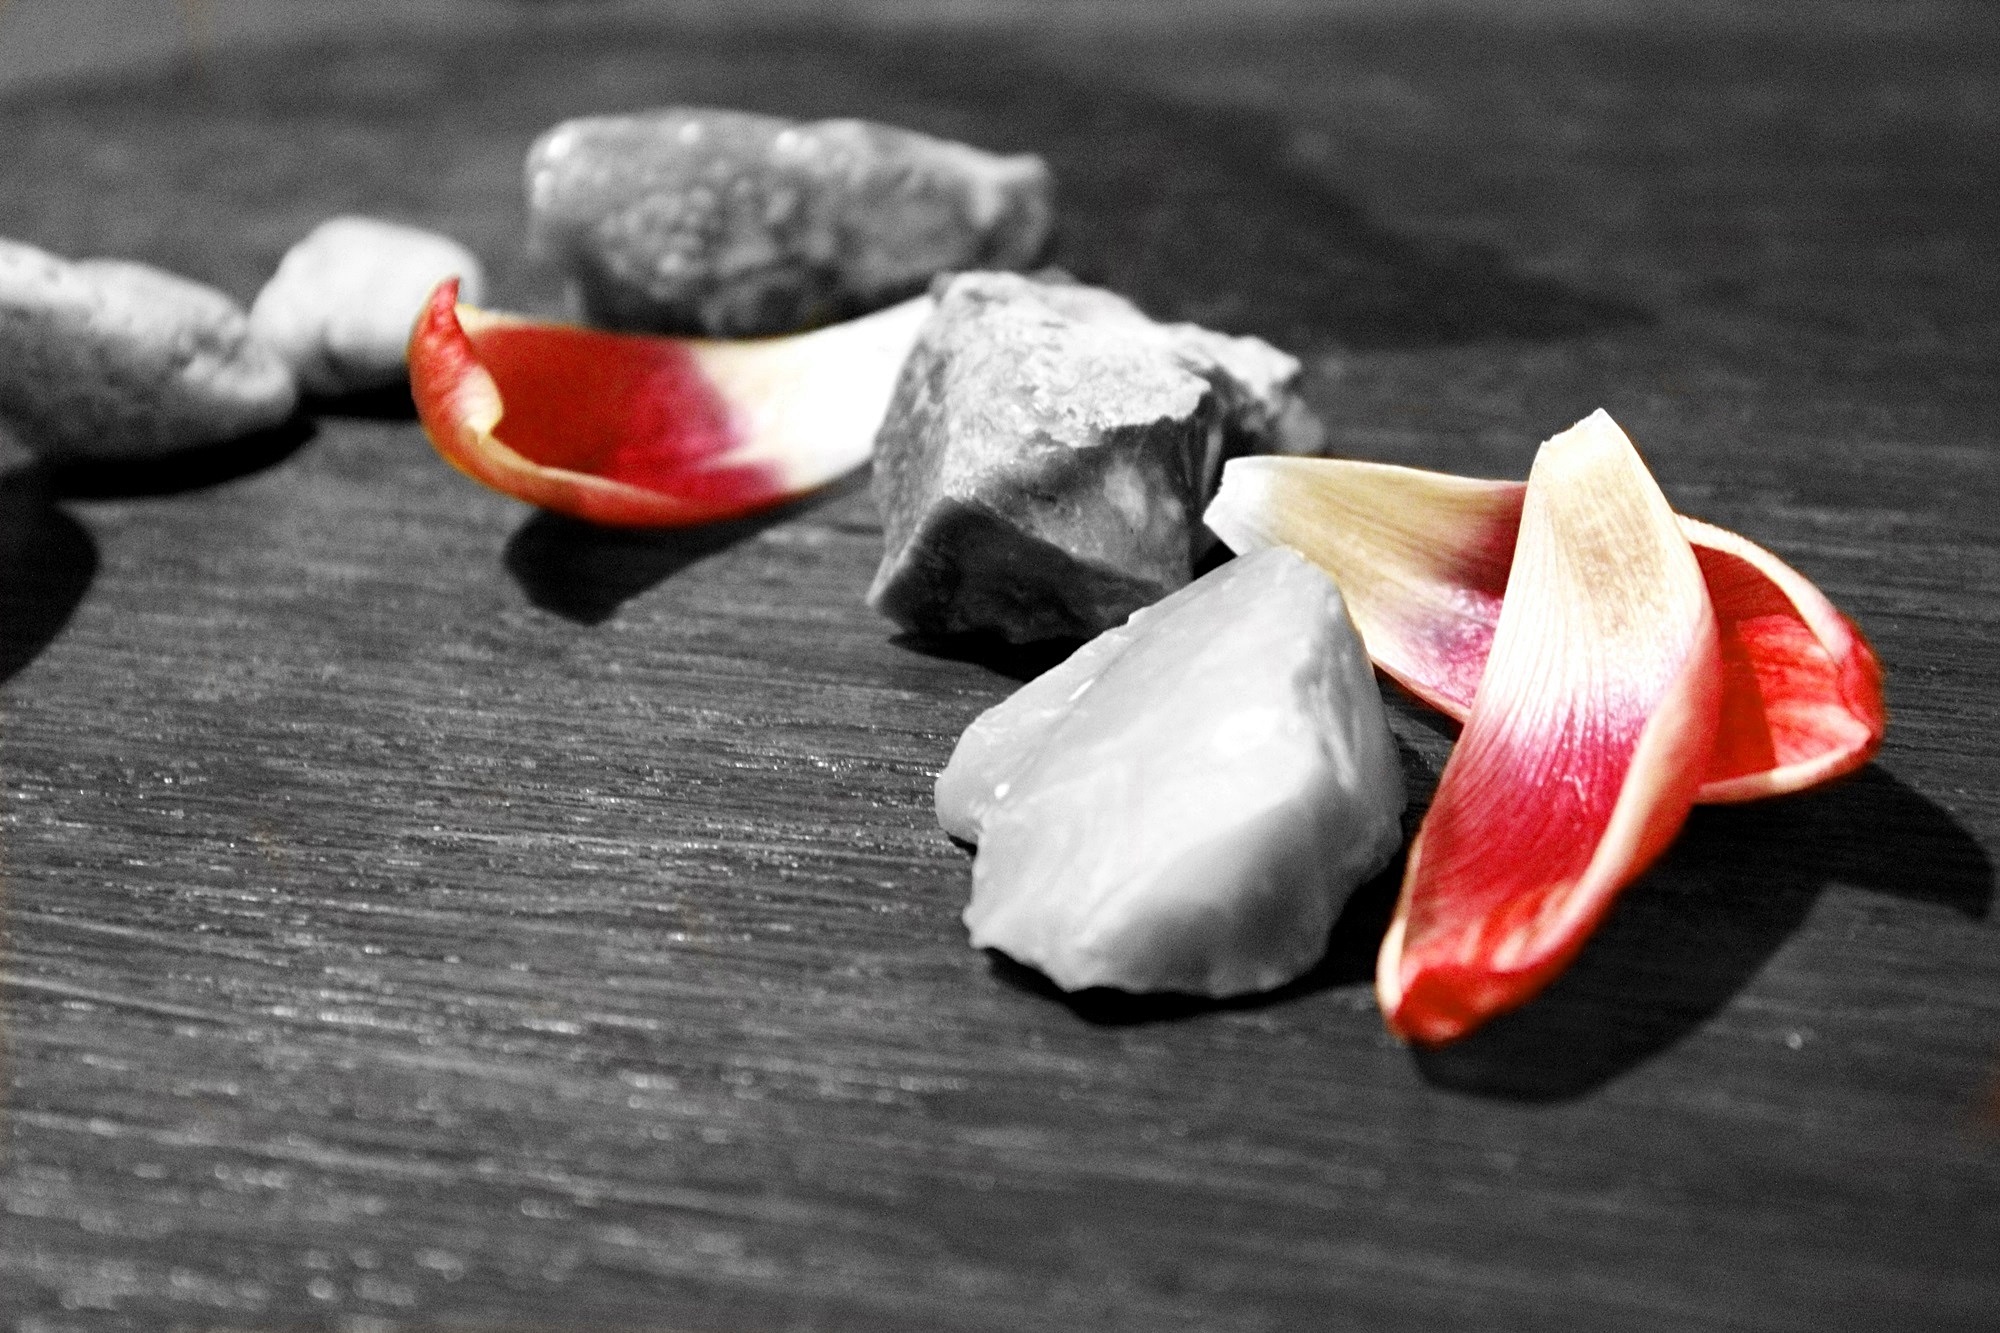
wood, flower, petal, contemplation, red, symbol, color, meditate, rest, close, flowers, close up, stones, relaxation, meditation, yoga, silent, macro photography, inner calm, black and white with color